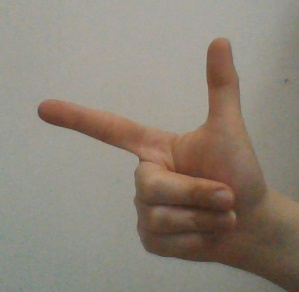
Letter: yaa